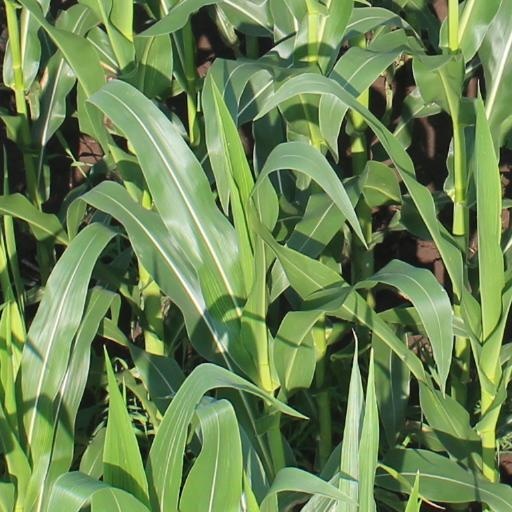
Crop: maize; corn